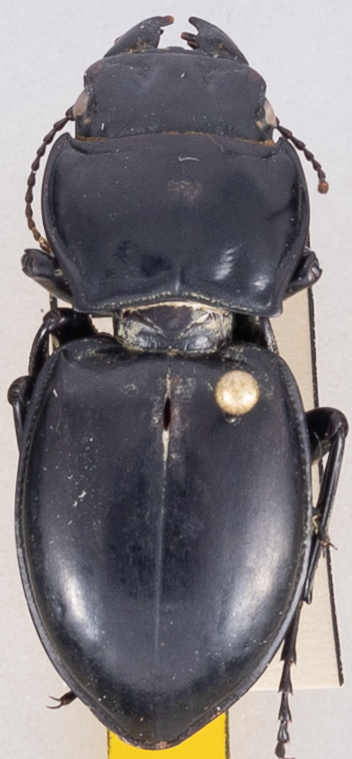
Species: Pasimachus californicus
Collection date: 2021-07-28
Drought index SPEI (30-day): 1.442
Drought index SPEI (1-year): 0.376
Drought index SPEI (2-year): -0.42